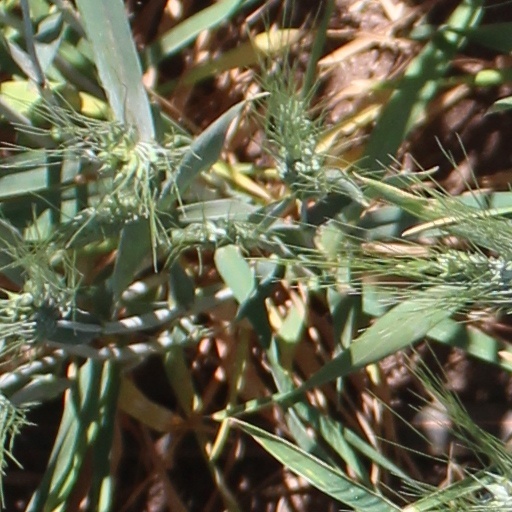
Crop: wheat